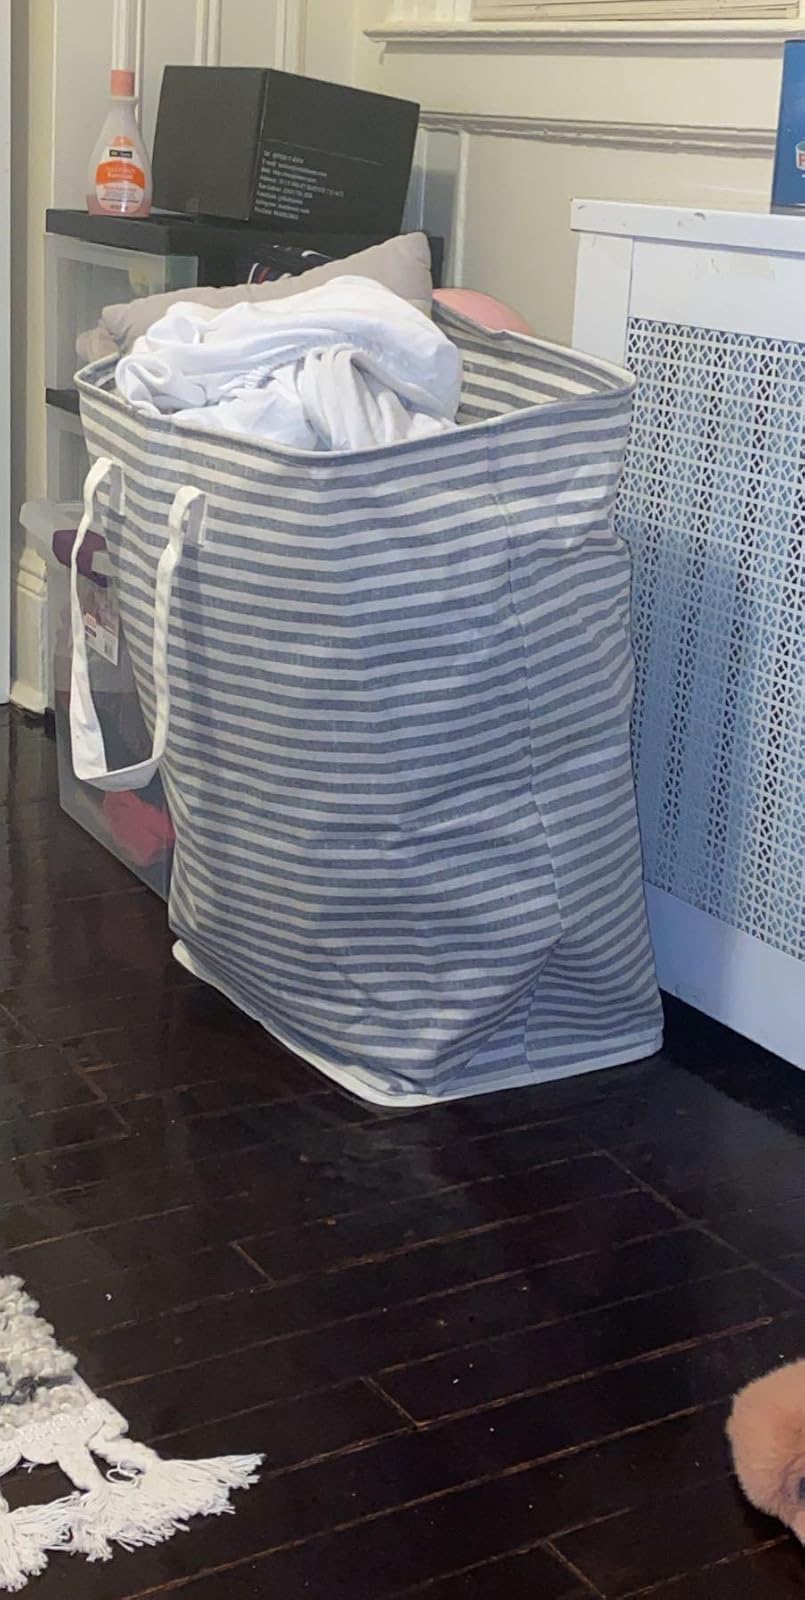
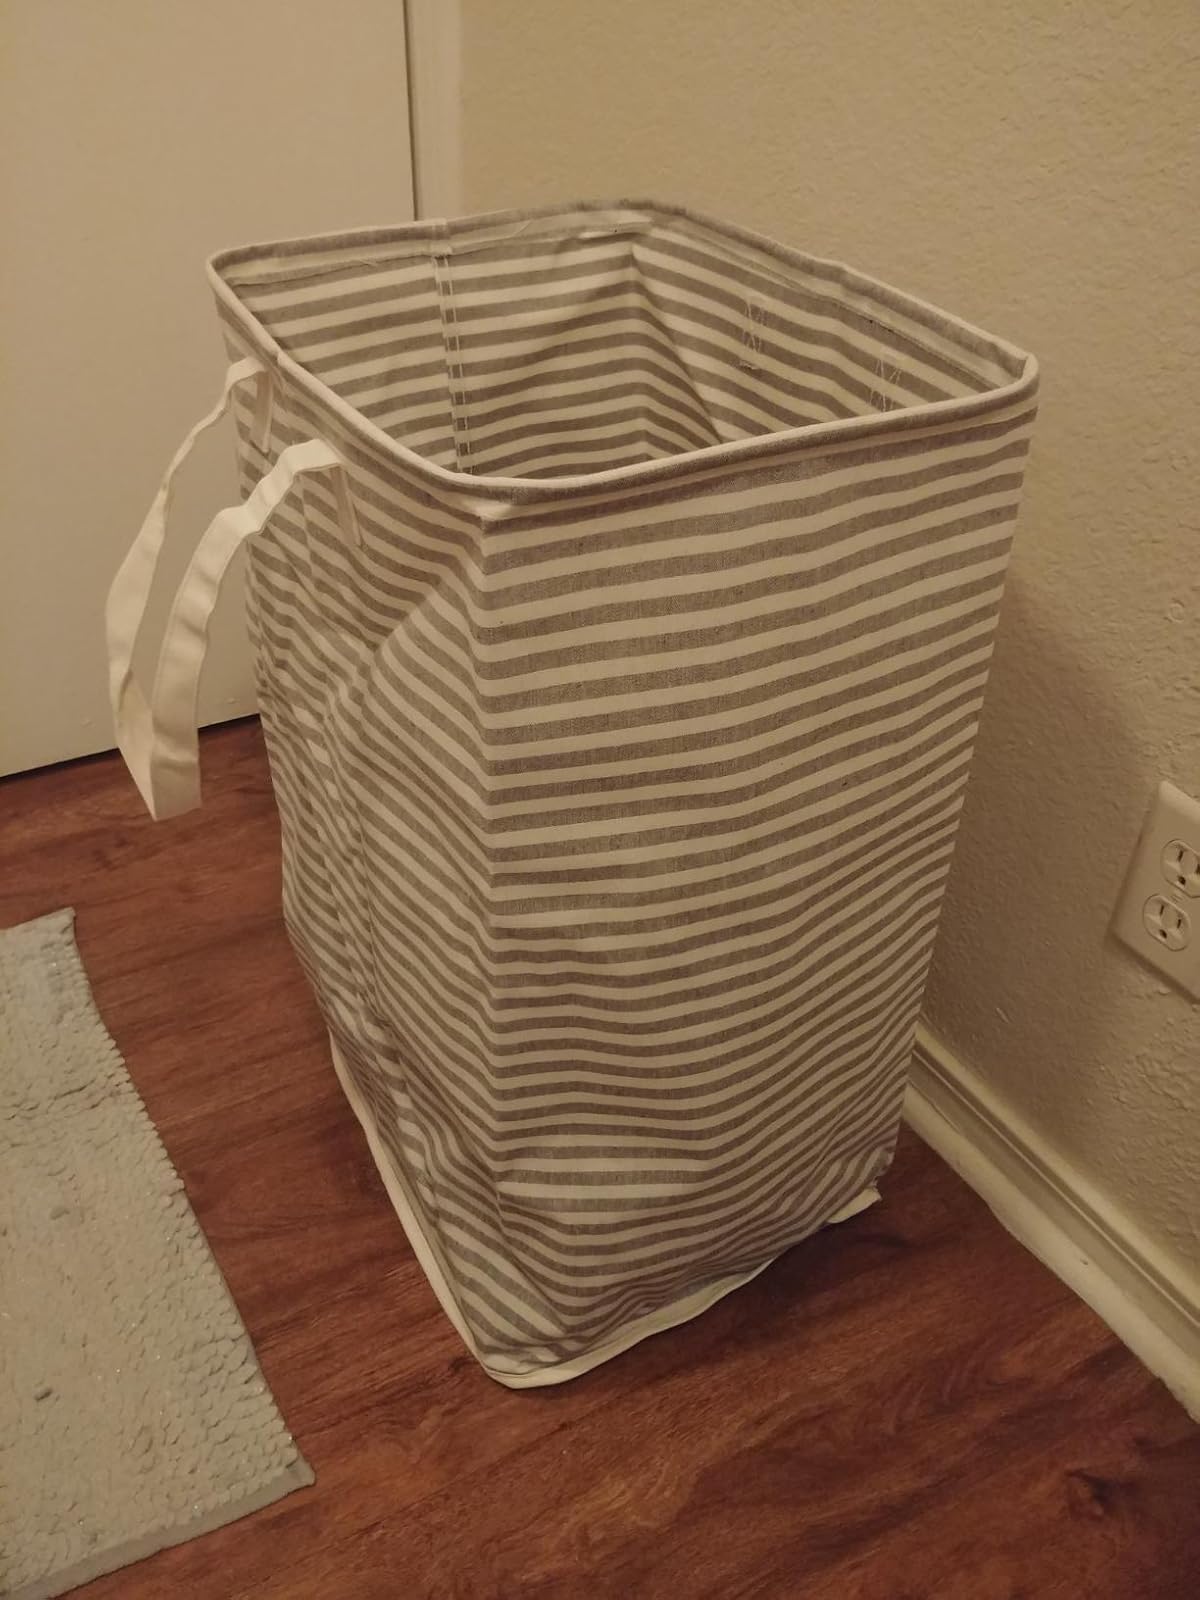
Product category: items_hamper
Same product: yes